Answer in natural language. Which point is closer to the camera taking this photo, point B  or point C? Choose between the following options: B or C
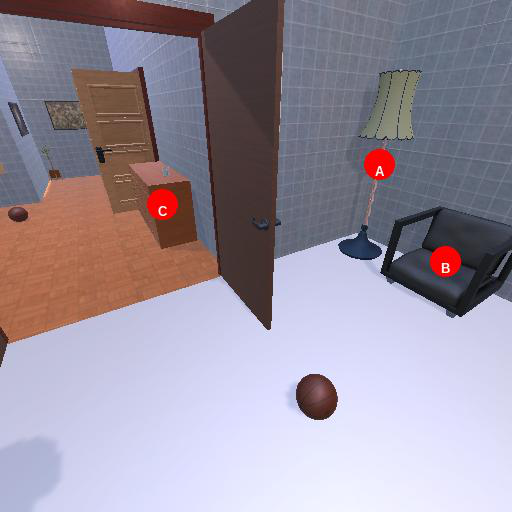
<answer>B</answer>